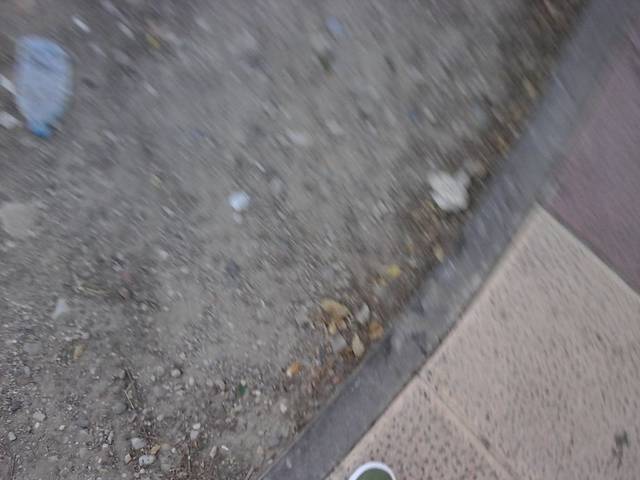
Region: Spain
Coordinates: 41.631, -0.8801